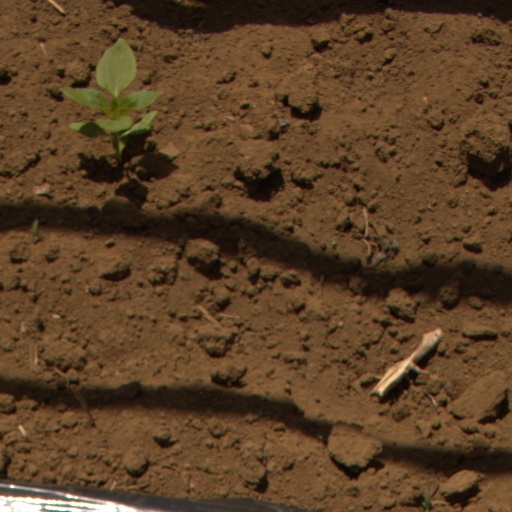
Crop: Jerusalem artichoke